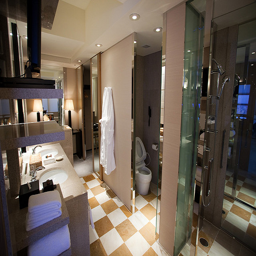
A shot that shows the huge bathroom with the open toilet.
the modern bathroom is clean and well lit
A robe that is hanging on the wall.
This is a photo of a very large bathroom.
A bathroom with a sink, toilet and shower stall.